Martha Cartmell

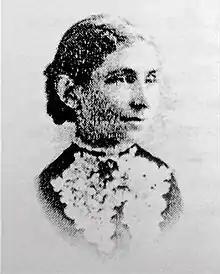
Martha Cartmell

Martha Julia Cartmell (December 14, 1845 – March 20, 1945) was a Canadian Methodist/United Church missionary and educator in Japan. She founded the Toyo Eiwa Jogakuin school in 1884 which now includes Toyo Eiwa University.